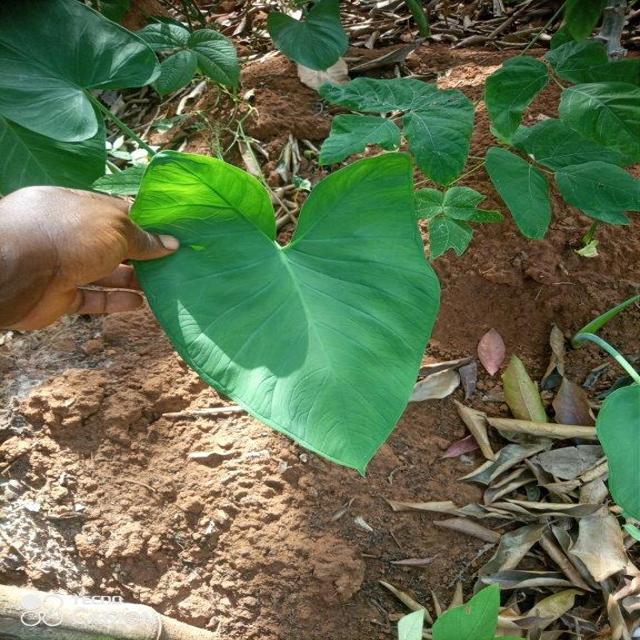
Label: Healthy